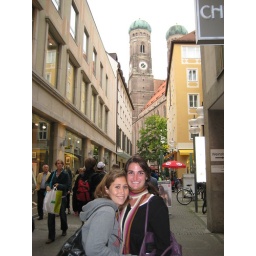
Julie and Rachel in front of the clock tower